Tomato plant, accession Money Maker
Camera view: bottom (45 deg); turntable rotation: 270 degrees
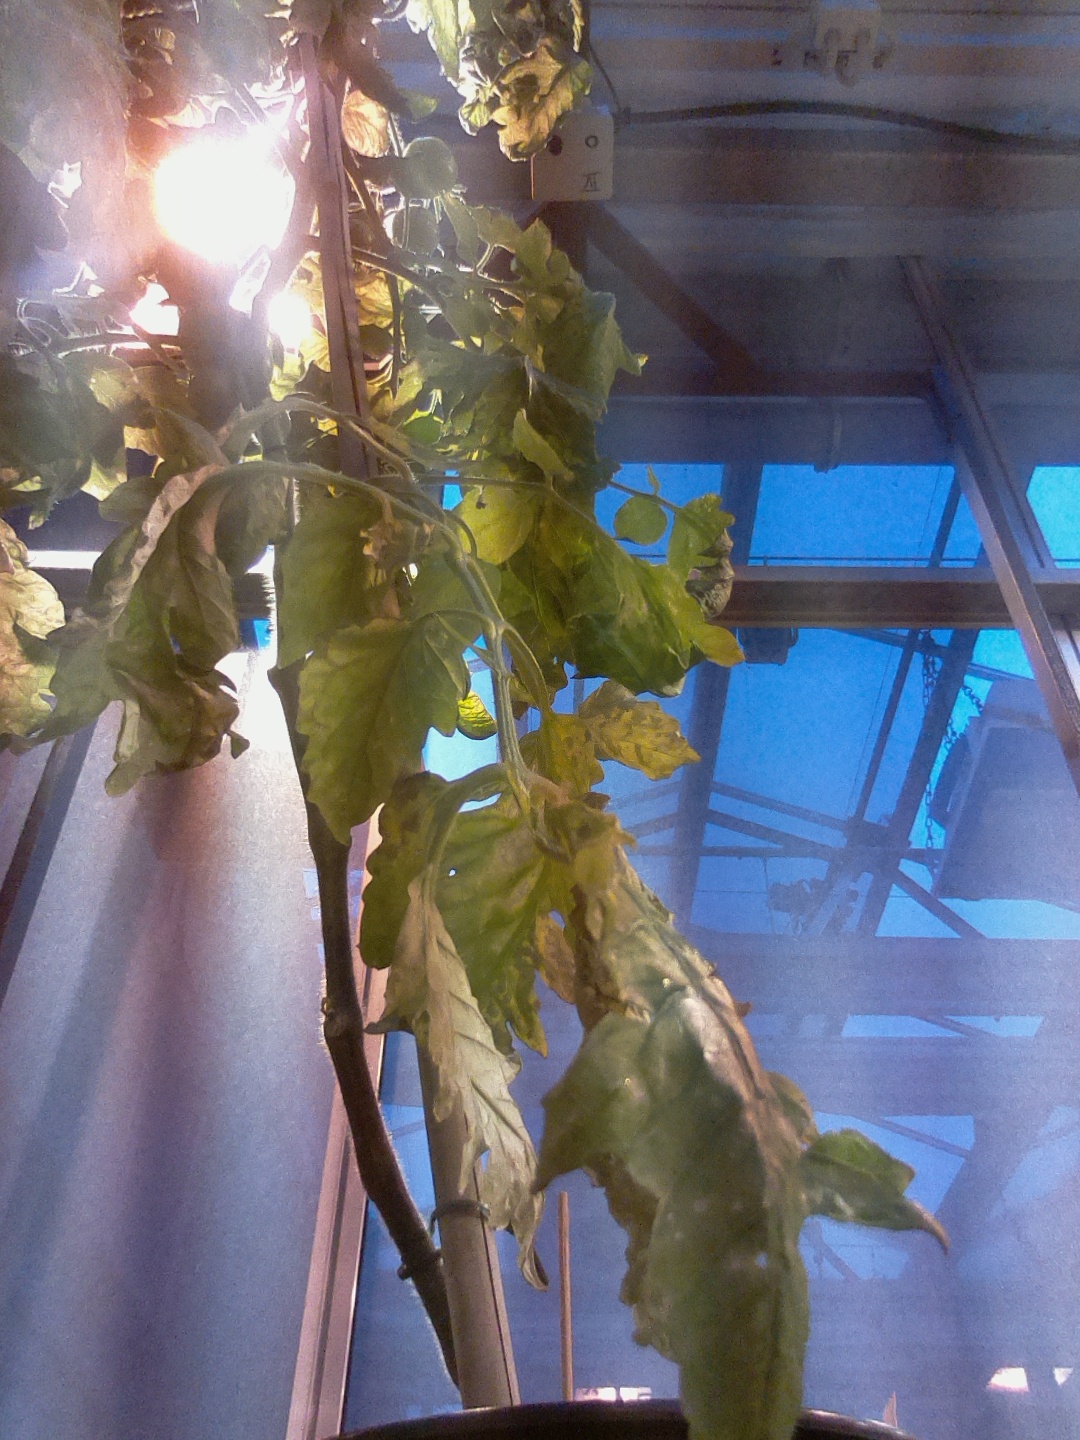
BBCH growth stage 76: 60%-70% of final fruit size